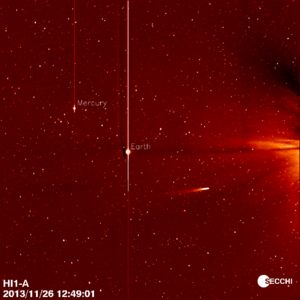
C/2012 S1 (ISON) est une comète rasante découverte en septembre 2012 et qui s'est désintégrée fin novembre 2013 au terme de son approche du Soleil.